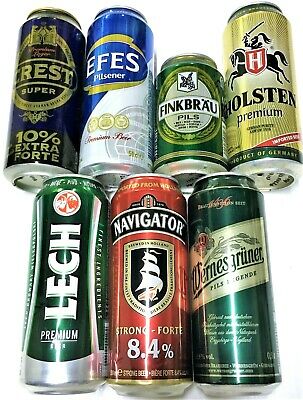
Label: metal